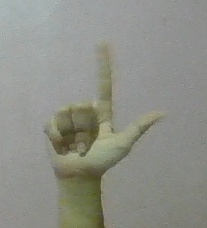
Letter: laam